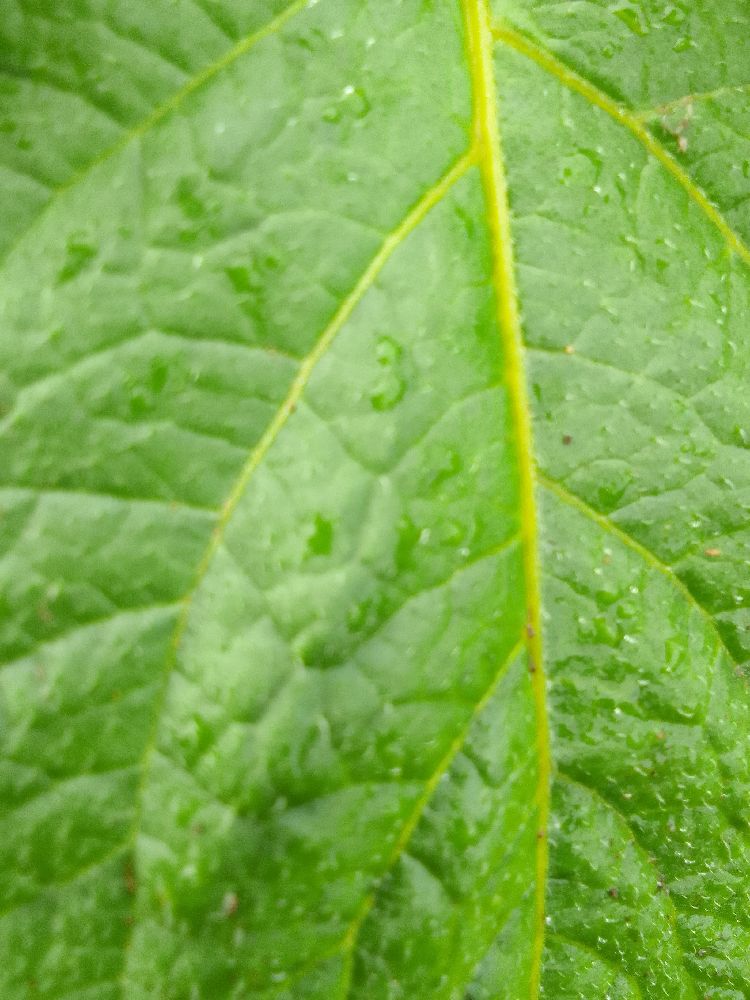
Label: Healthy